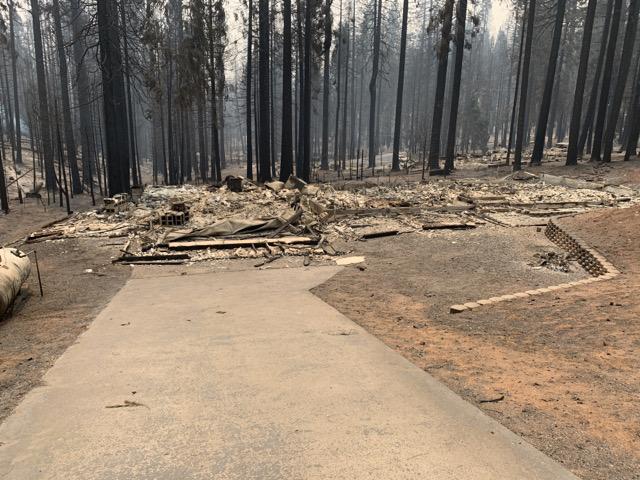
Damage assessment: destroyed